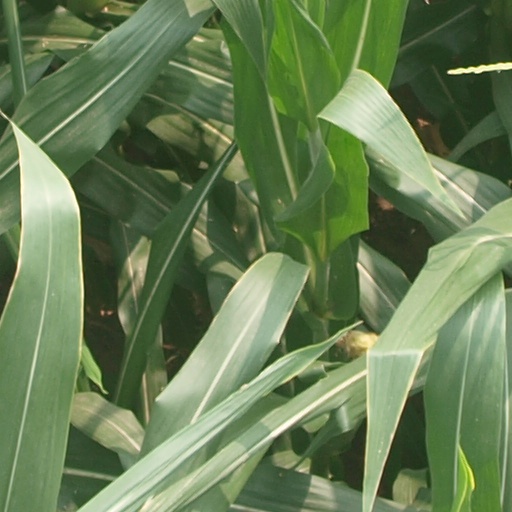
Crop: maize; corn